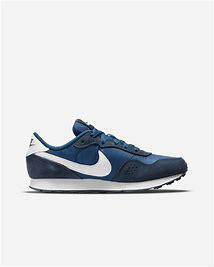
Brand: Nike
Model: MD Valiant